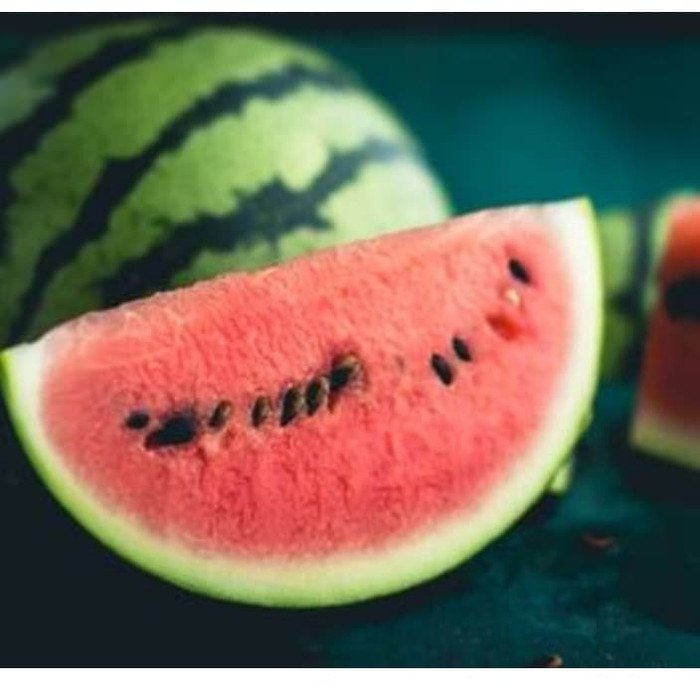
Label: Watermelon